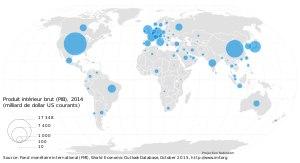
La liste des pays du monde par PIB nominal est le classement non exhaustif du produit intérieur brut nominal, c'est-à-dire à prix courant des pays et de certains territoires autonomes.
La liste des pays du monde par PIB nominal est le classement non exhaustif du produit intérieur brut nominal, c'est-à-dire à prix courant des pays et de certains territoires autonomes.